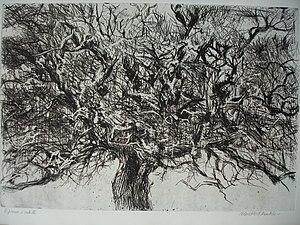
Grand chëne à murs, eau-forte (gravure au trait à la lame de rasoir et grain à la bombe) 63 × 90 cm, 1997
Michel Moskovtchenko est un artiste peintre, sculpteur, dessinateur et graveur né à Tarare le 6 janvier 1935, vivant à Lyon à partir de 1953 et, depuis 1960, à Roussillon.